Ghost to the Post

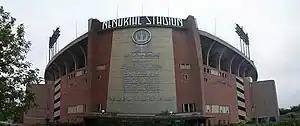
Memorial Stadium, site of the game

Ghost to the Post is a significant play in NFL history. It refers to a 42-yard pass from Ken Stabler to Dave Casper, nicknamed "The Ghost" after Casper the Friendly Ghost, that set up a game-tying field goal in the final seconds of regulation in a double-overtime played between Casper's Oakland Raiders and the then-Baltimore Colts on December 24, 1977. Casper also caught the last pass of the game, a 10-yard touchdown pass. The game is currently the fifth-longest in NFL history, and has become synonymous with the play that made it famous.